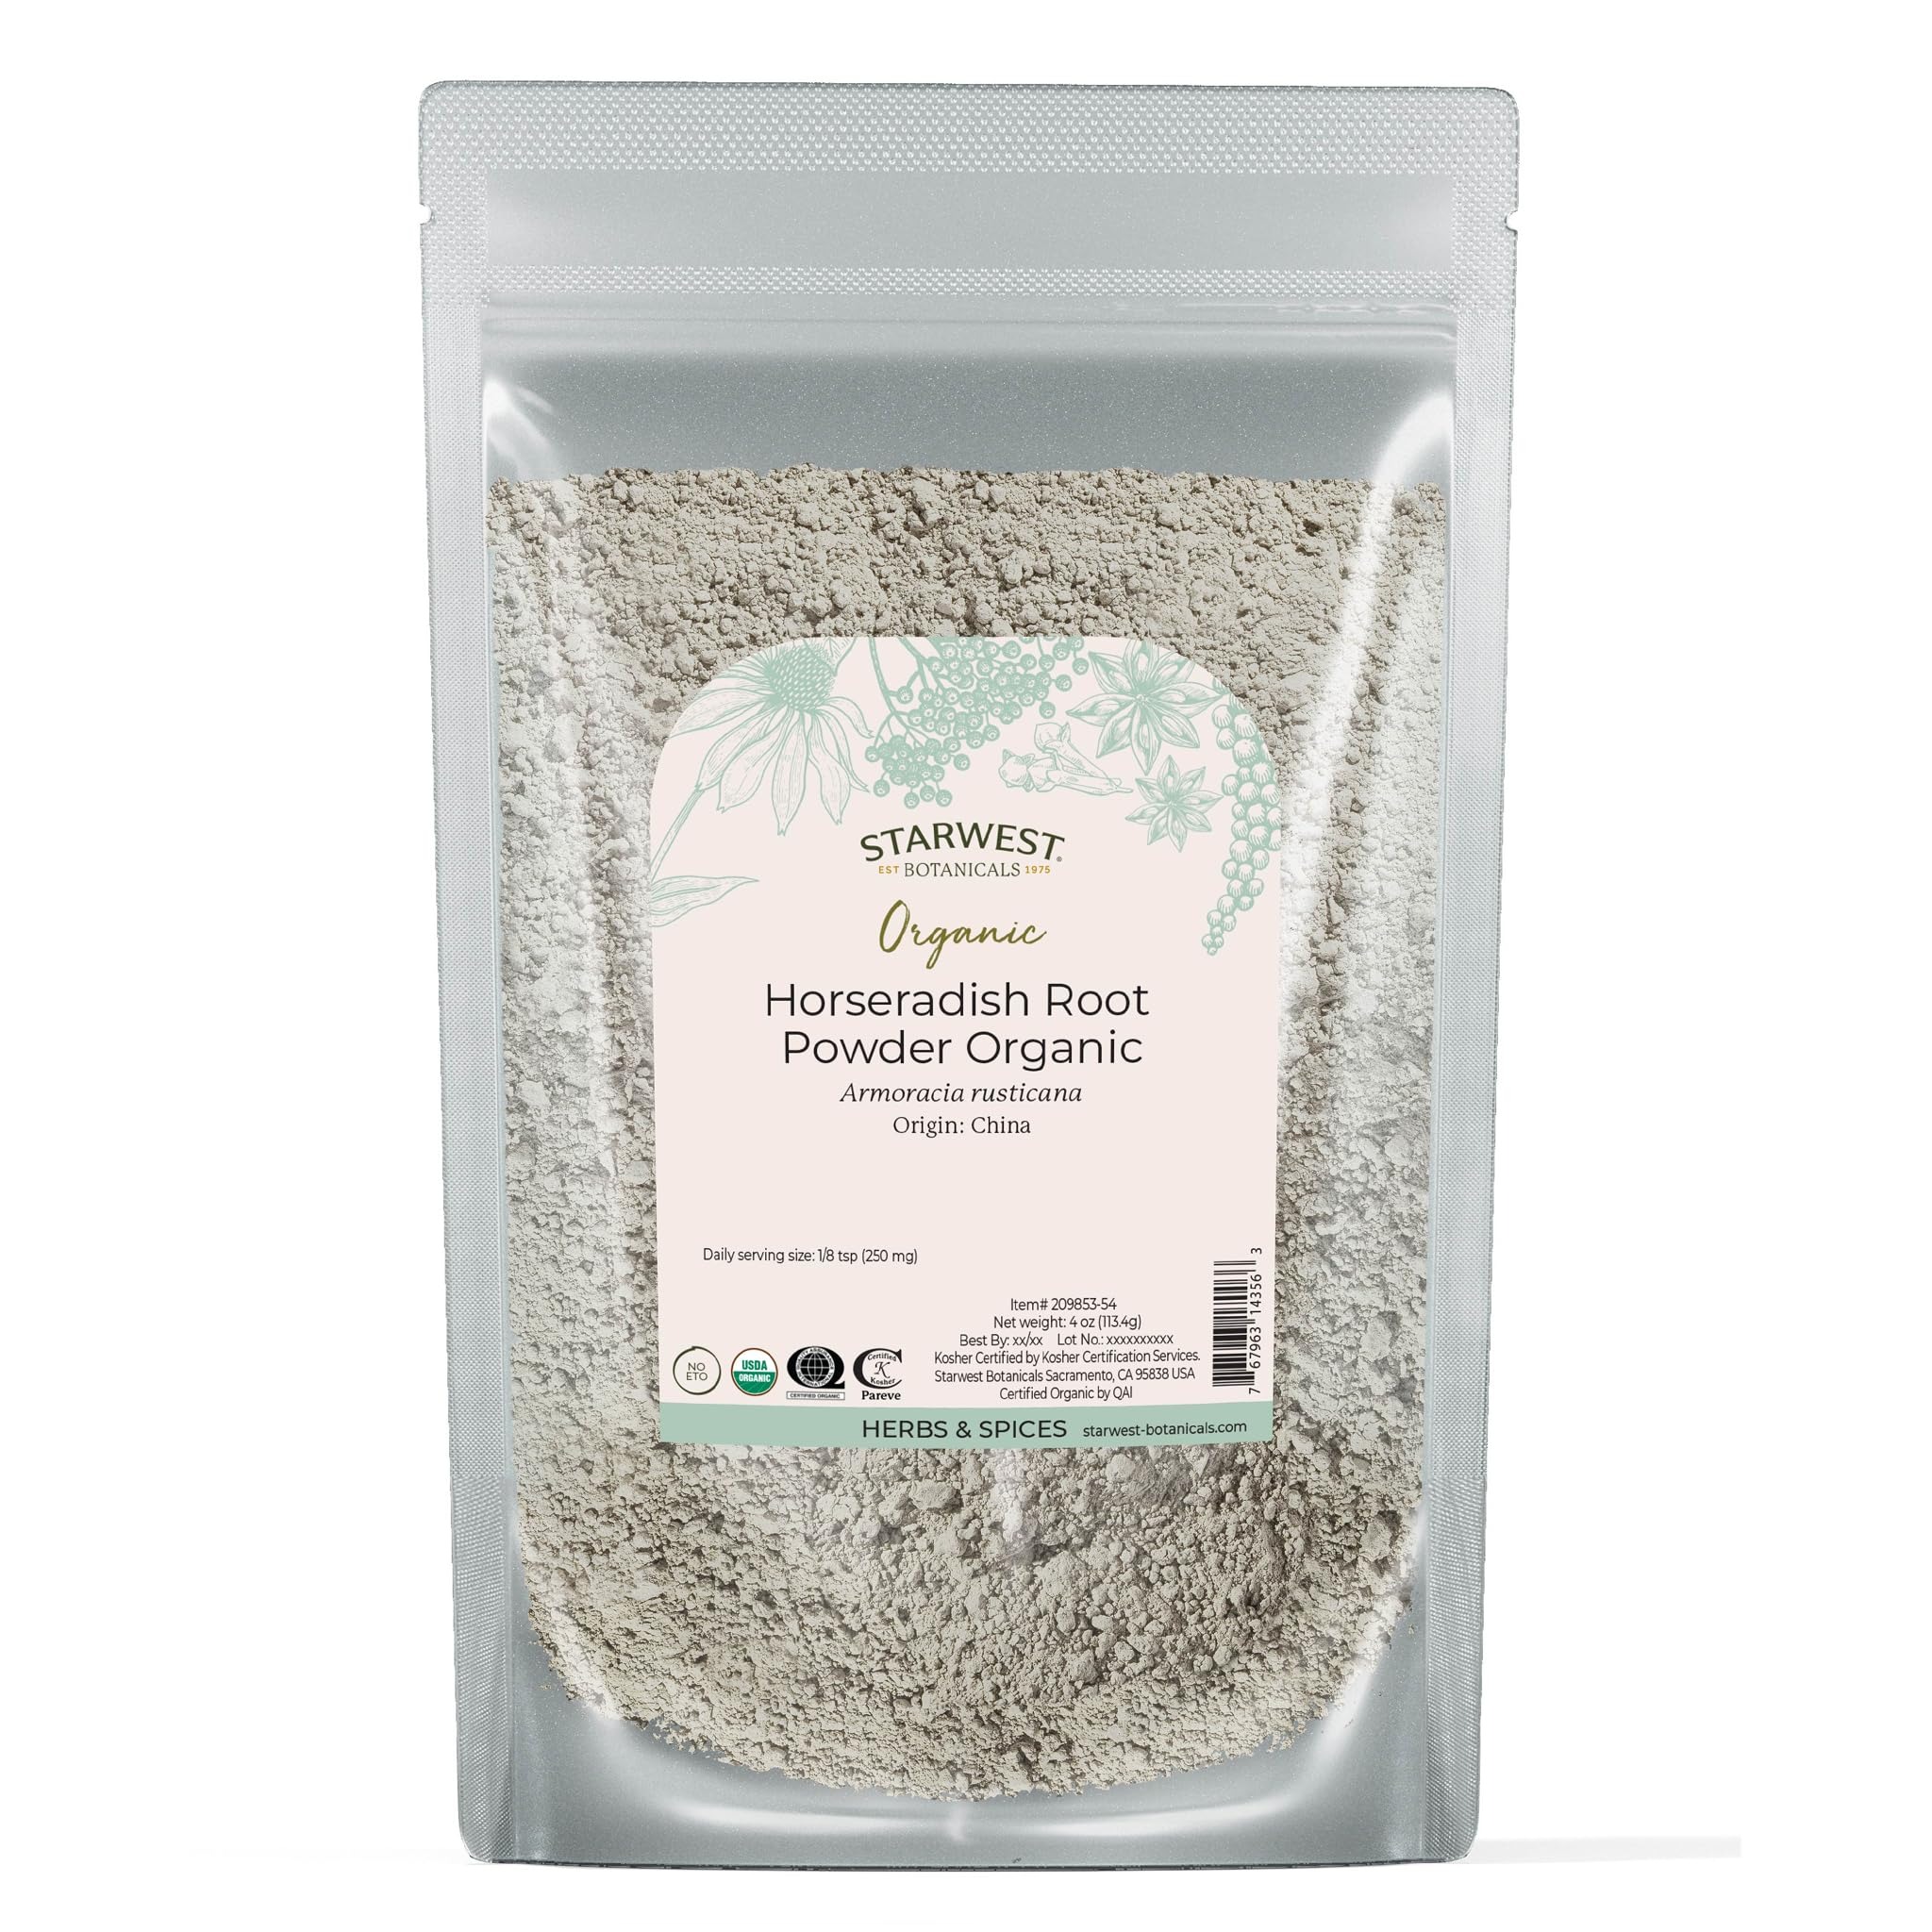
Item Name: Starwest Botanicals Organic Horseradish Root Powder, 4 Ounces
Bullet Point 1: Latin/Botanical Name: Armoracia rusticana
Bullet Point 2: Origin: China
Bullet Point 3: USDA Certified Organic
Bullet Point 4: CGMP Compliant (Current Good Manufacturing Practices)
Bullet Point 5: Kosher Certified by Kosher Certification Services
Product Description: Starwest Botanicals Organic Horseradish Root Powder, 4 Ounces
Value: 4.0
Unit: Ounce

Price: 12.86